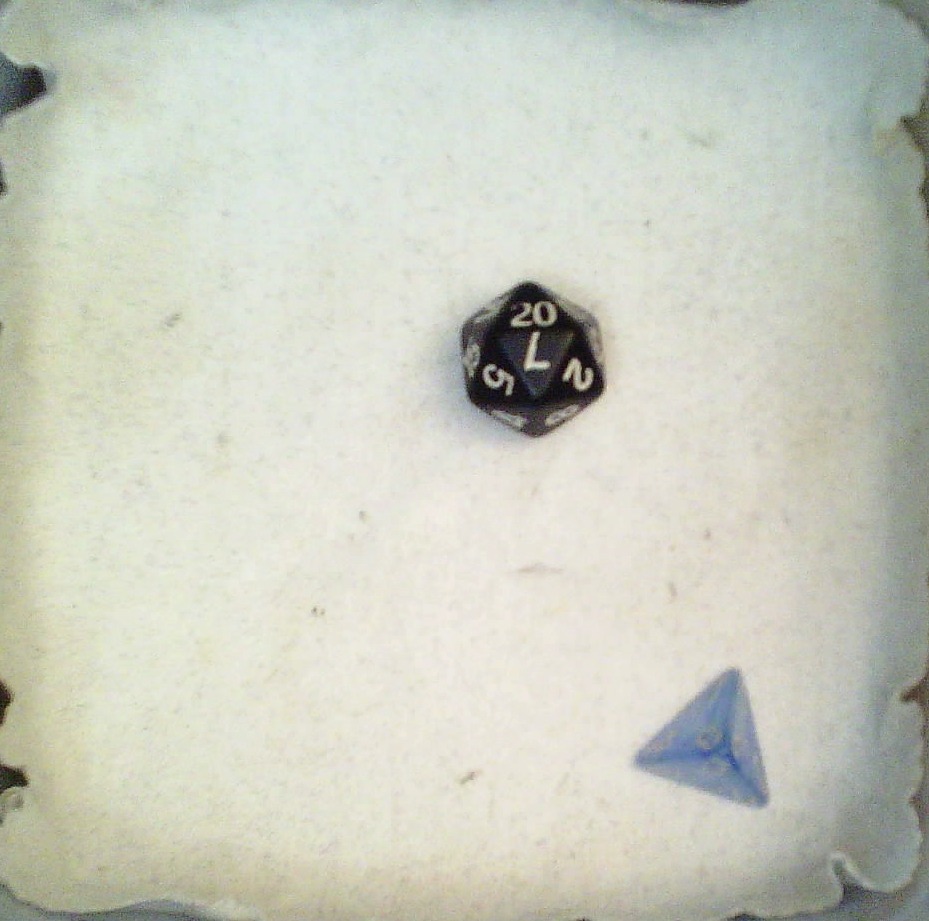
Dice in frame:
type: d4
value: 3
type: d20
value: 7
Label source: human
Face values trusted: yes